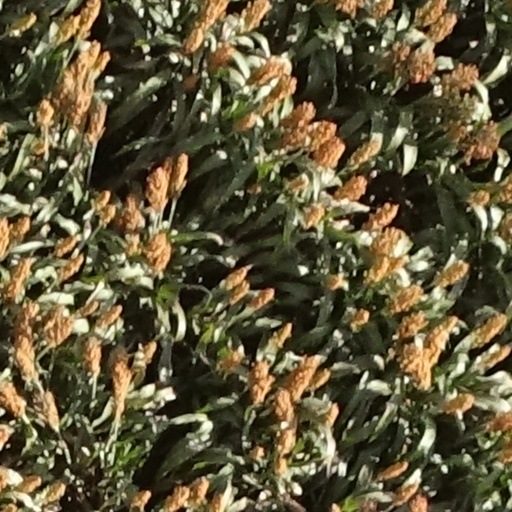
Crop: sorghum